Aztec High School

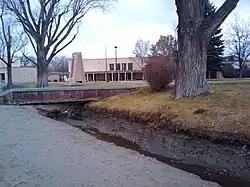
Aztec High School in 2008

Aztec High School is a public high school in Aztec, New Mexico. The school colors are black and orange and the mascot is the Fighting Tiger.